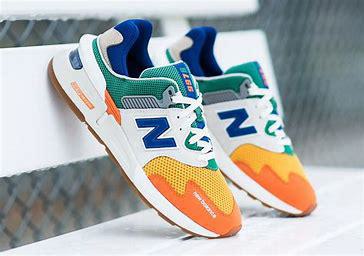
Brand: New
Model: Balance New Balance 997